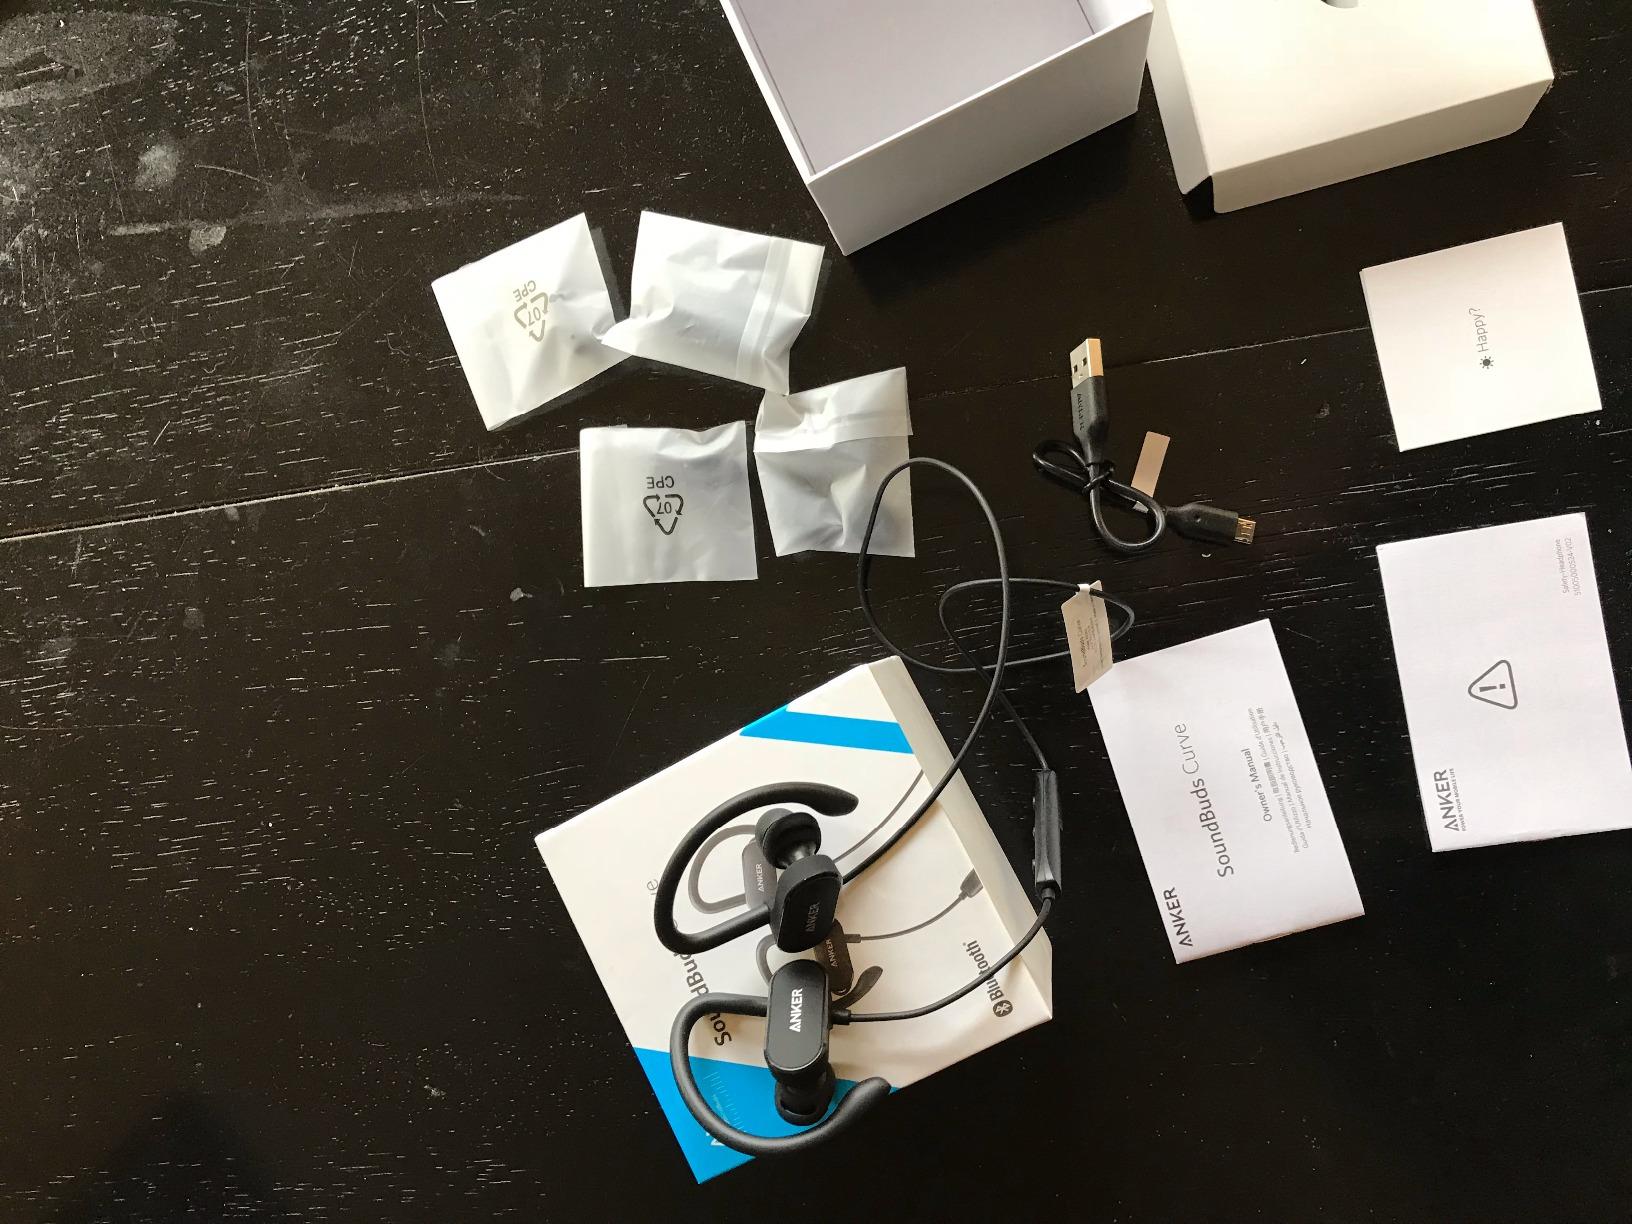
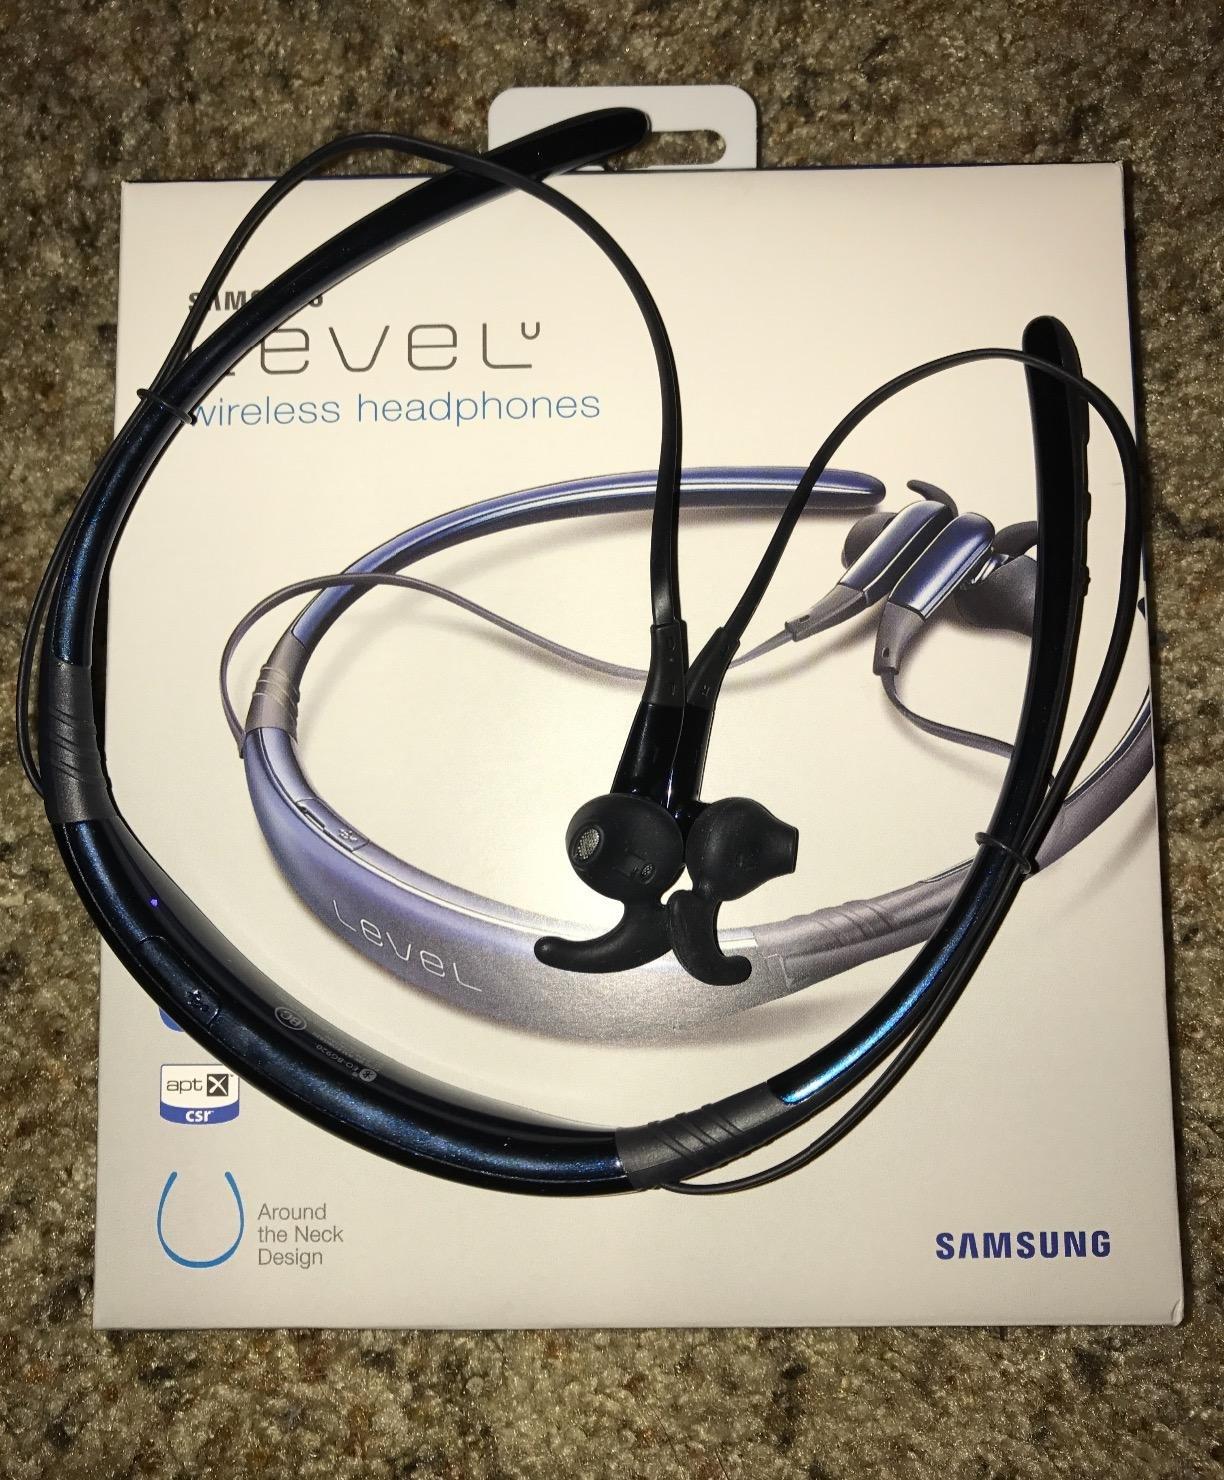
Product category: headphones
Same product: no